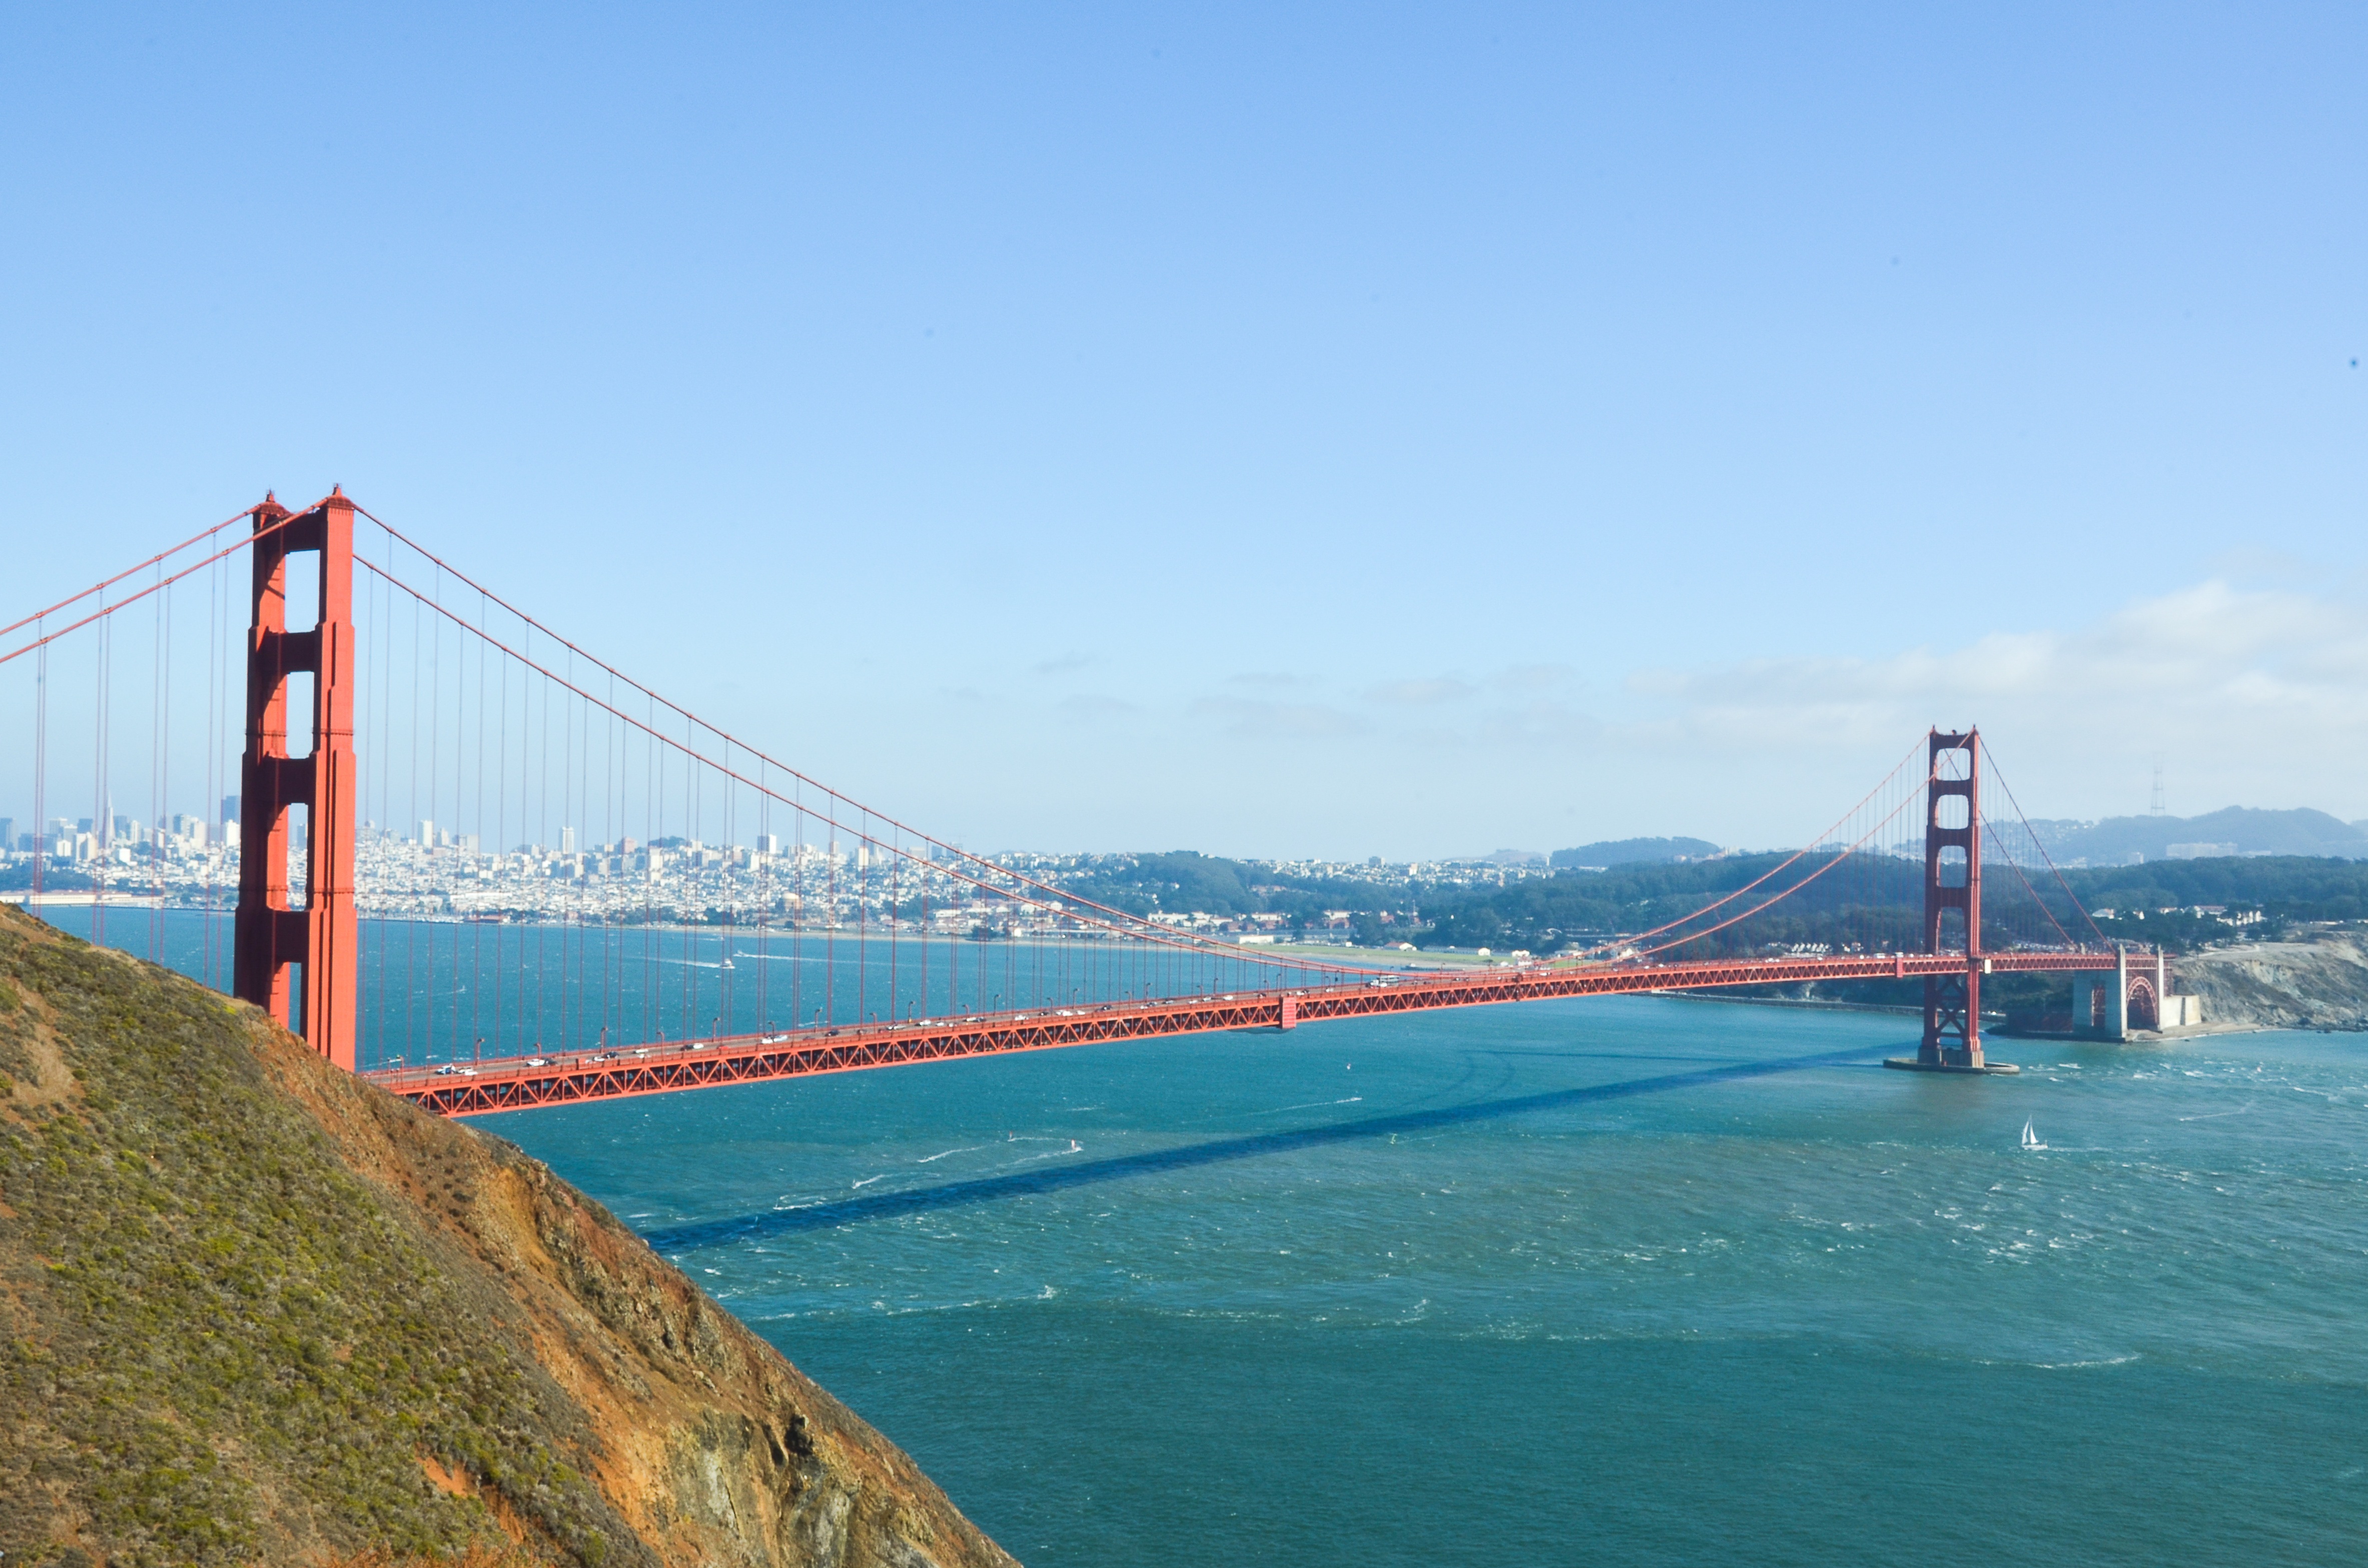
landscape, sea, coast, bridge, skyline, view, building, golden gate bridge, san francisco, suspension bridge, golden gate, vehicle, mast, sailing, usa, america, bay, landmark, california, west coast, places of interest, pacific, viewpoint, booked, metropolis, cable stayed bridge, pacific coast, marin headlands, highway 101